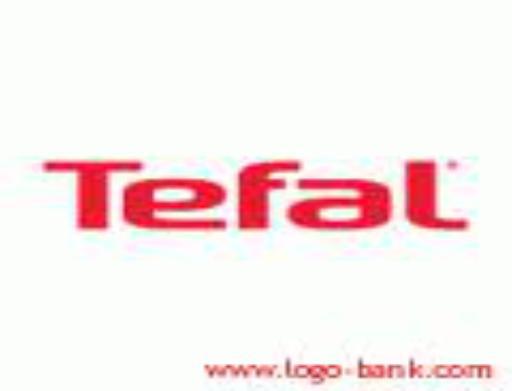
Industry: Necessities